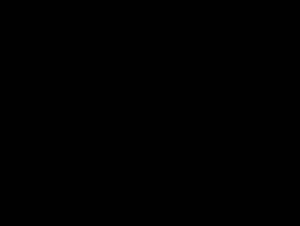
Un amide est un composé organique dérivé d'un acide carboxylique. Un amide possède un atome d'azote lié à son groupe carbonyle. Les amides sont un groupe important en biochimie, parce qu'ils sont responsables de la liaison peptidique entre les différents acides aminés qui forment les protéines.